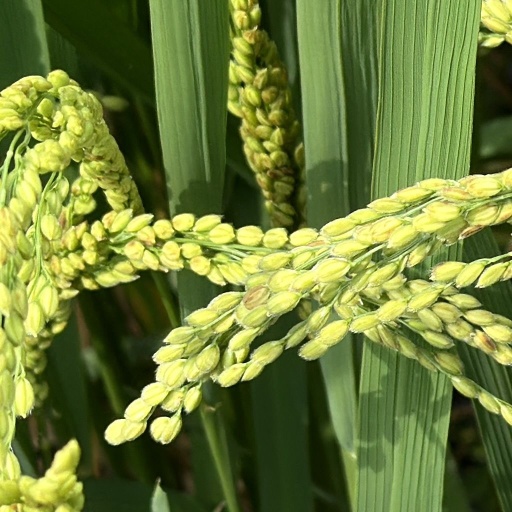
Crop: rice